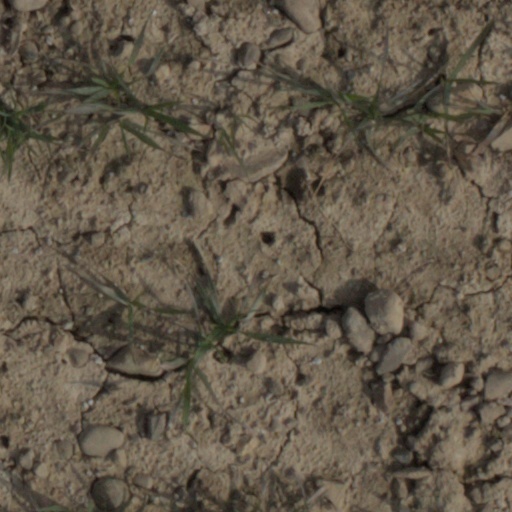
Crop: wheat